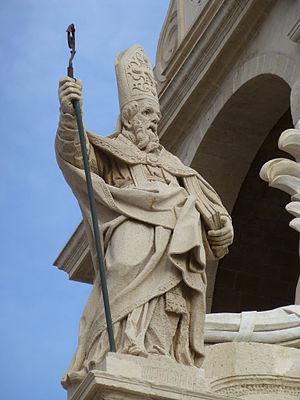
La cathédrale de Syracuse est une église catholique romaine de Syracuse, en Italie. Il s'agit de la cathédrale de l'archidiocèse de Syracuse.